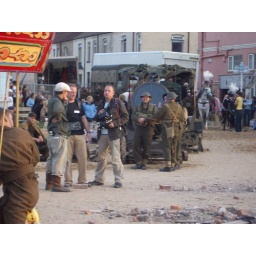
Mr Director (Joe someone) in silly white hat